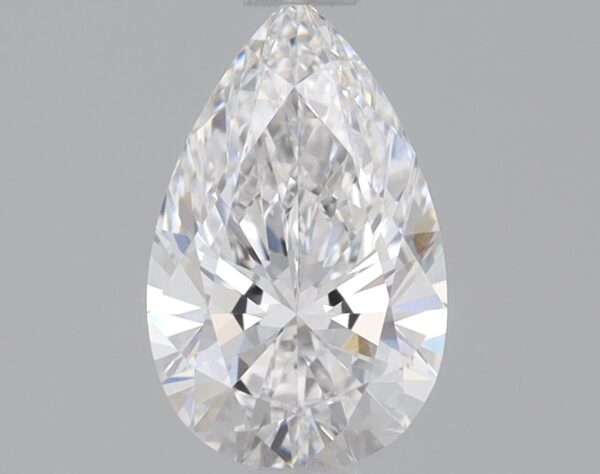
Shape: pear
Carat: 0.79
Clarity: VVS2
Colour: E
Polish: EX
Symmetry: EX
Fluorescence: NONE
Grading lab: IGI
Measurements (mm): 8.35 x 5.21 x 3.2